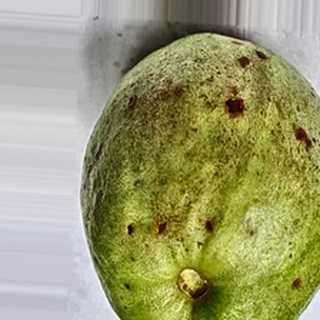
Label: guava_fruit_fly